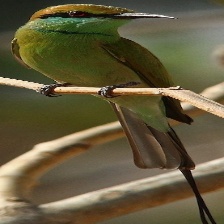
Species: ASIAN GREEN BEE EATER
Scientific name: MEROPS ORIENTALIS
ImageNet parent category: bee_eater